Virtual influencer

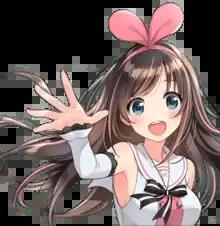
Kizuna AI

A virtual influencer, at times described as a virtual persona or virtual model, is a computer-generated fictional character that can be used for a variety of marketing-related purposes, but most frequently for social media marketing, in lieu of online human "influencers". Most virtual influencers are designed using computer graphics and motion capture technology to resemble real people in realistic situations. Common derivatives of virtual influencers include VTubers, which broadly refer to online entertainers and YouTubers who represent themselves using virtual avatars instead of their physical selves.